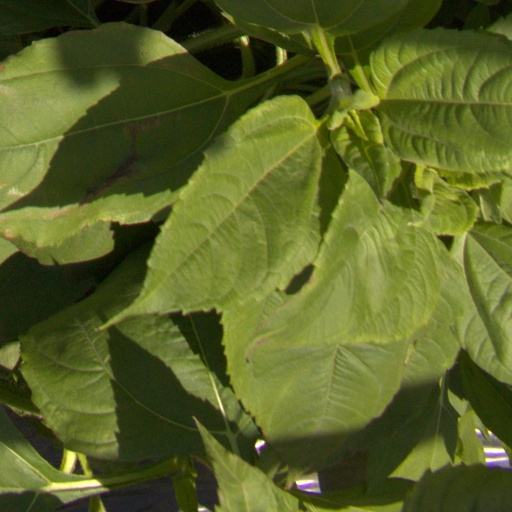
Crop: Jerusalem artichoke